Perioeci

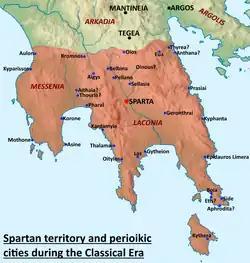
Locations of "perioecic" cities within Spartan territory.

The Perioeci or Perioikoi were the second-tier citizens of the "polis" of Sparta until 200 BC. They lived in several dozen cities within Spartan territories (mostly Laconia and Messenia), which were dependent on Sparta. The "perioeci" only had political rights in their own city, while the course of the Spartan state exclusively belonged to Spartan citizens, or Spartiates.